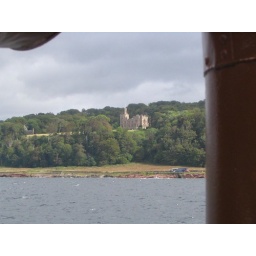
Some old house on a hill in Ayrshire.